János Görbe

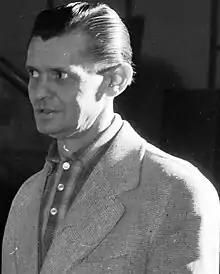
Görbe János

János Görbe born as Görbe János (November 12, 1912, Jászárokszállás - September 5, 1968, Budapest) was a prominent Hungarian actor of film and theater. He was the father of actress Nóra Görbe, star of the popular 80's TV series, "Linda".